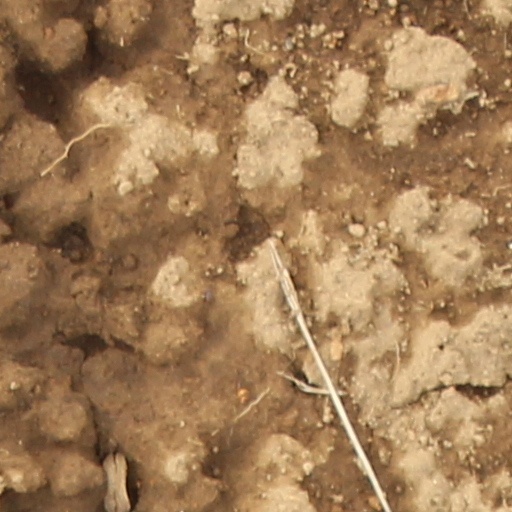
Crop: wheat